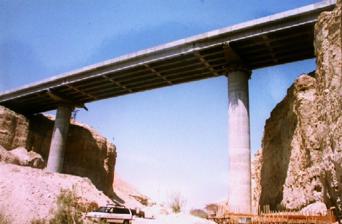
Building: Zohar Bridge
Country: Israel
Year built: 1997
Zohar Bridge The Zohar Bridge ( Hebrew : גֶּשֶׁר זֹהַר , Gesher Zohar ) is a bridge on Highway 90 near the Dead Sea in Israel . In terms of sea level, it is the lowest bridge on Earth. Located 40 meters above the river bed, it has maximum span of 52 meters. See also Neve Zohar References